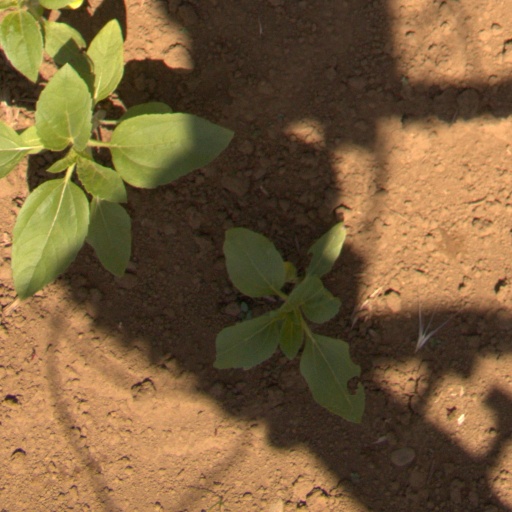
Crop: Jerusalem artichoke